Visit My Mosque

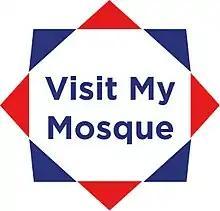
The "Visit My Mosque" logo

Visit My Mosque day is a national initiative facilitated by the Muslim Council of Britain (MCB), encouraging mosques across the United Kingdom to hold mosque open days.